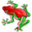
Label: frog